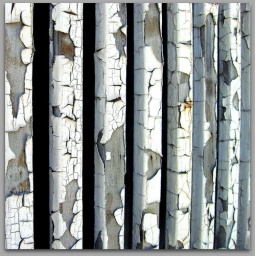
Detail of a wooden banister, with peeling paint, on the porch of a house on Christie St., in Toronto ON.